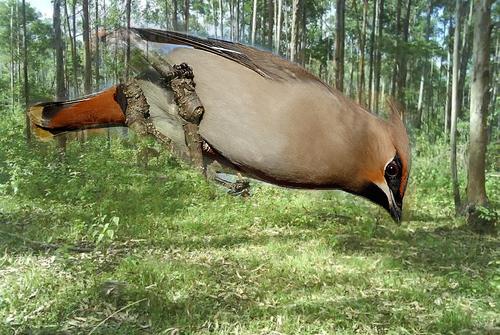
Bird species: Bohemian_Waxwing
Bird type: landbird
Background: land